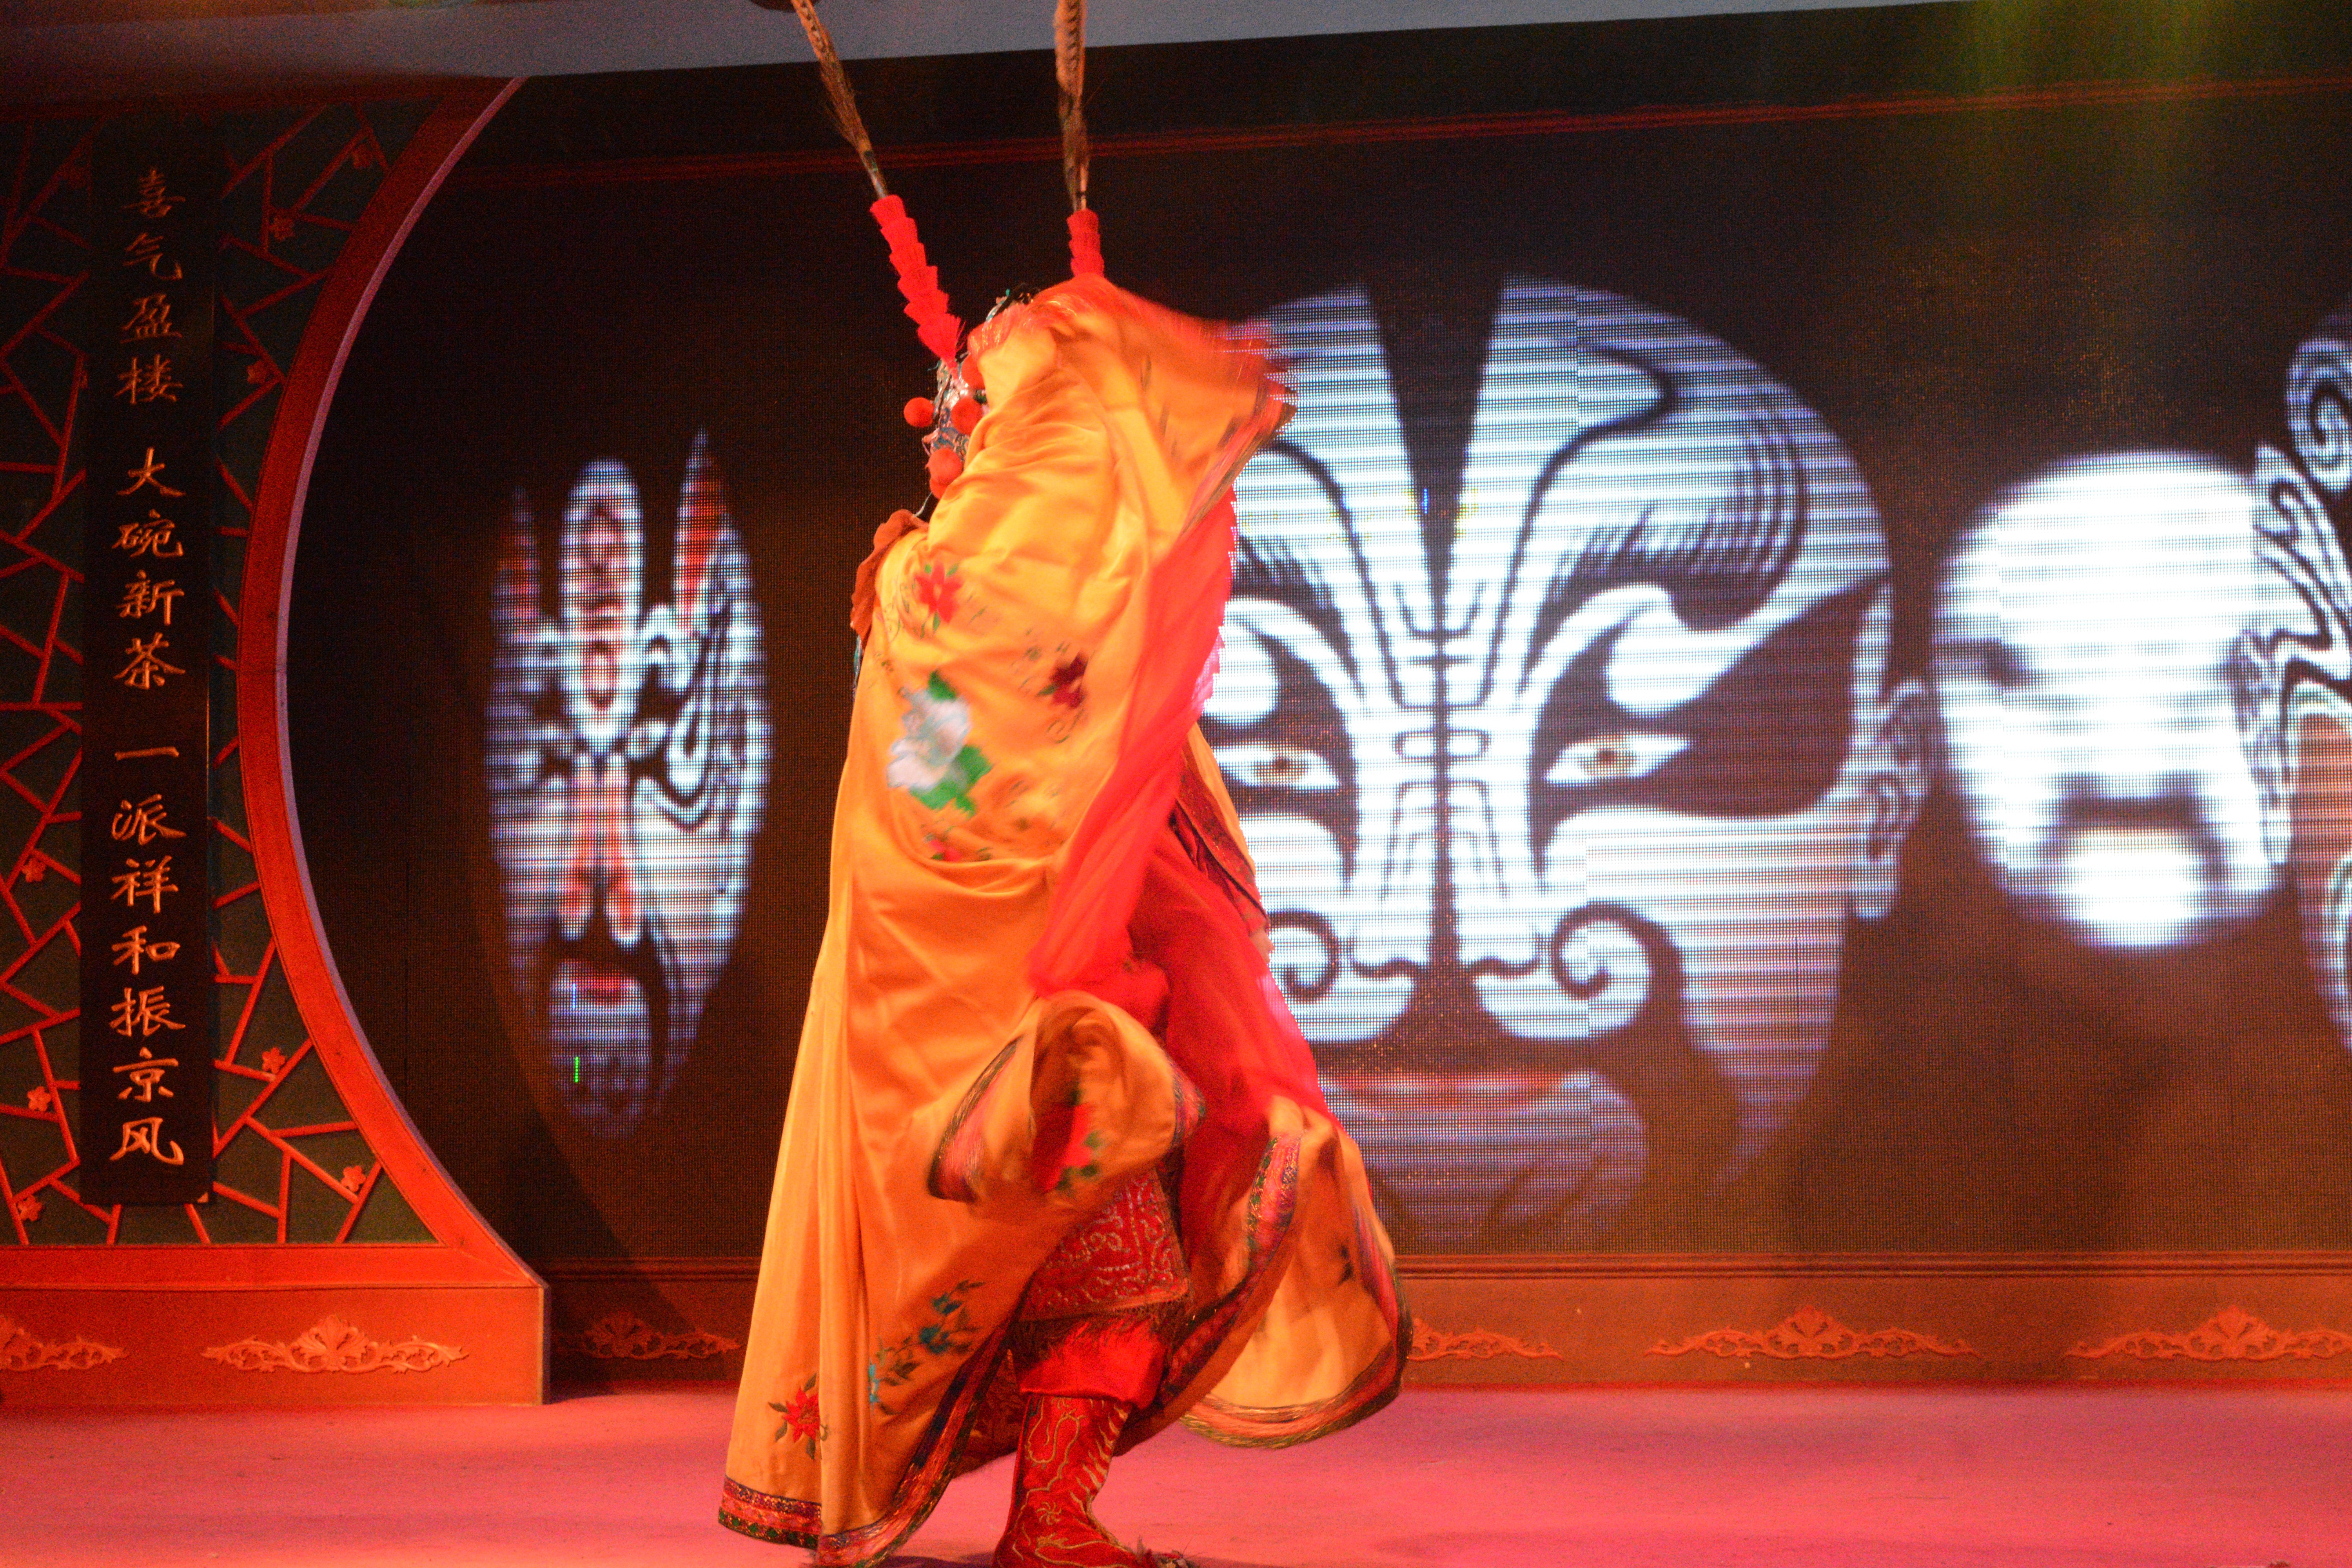
dance, performance art, performance, event, circus, entertainment, performing arts